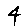
Label: 4